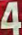
Number: 4